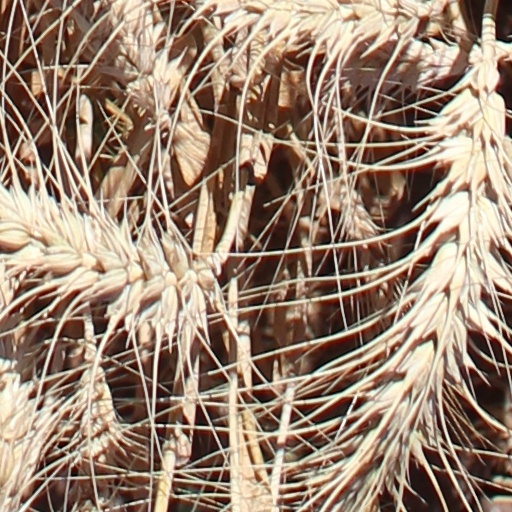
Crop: wheat